Expressway S52 (Poland)

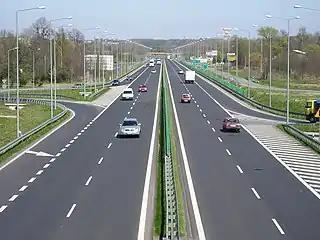
Express road S52 in Bielsko-Biała

Expressway S52 is a Polish highway under construction with a planned length of , located in the Silesian and Lesser Poland voivodeships. Upon completion it will connect the border of the Czech Republic in Cieszyn (along with the D48 motorway) with Kraków.